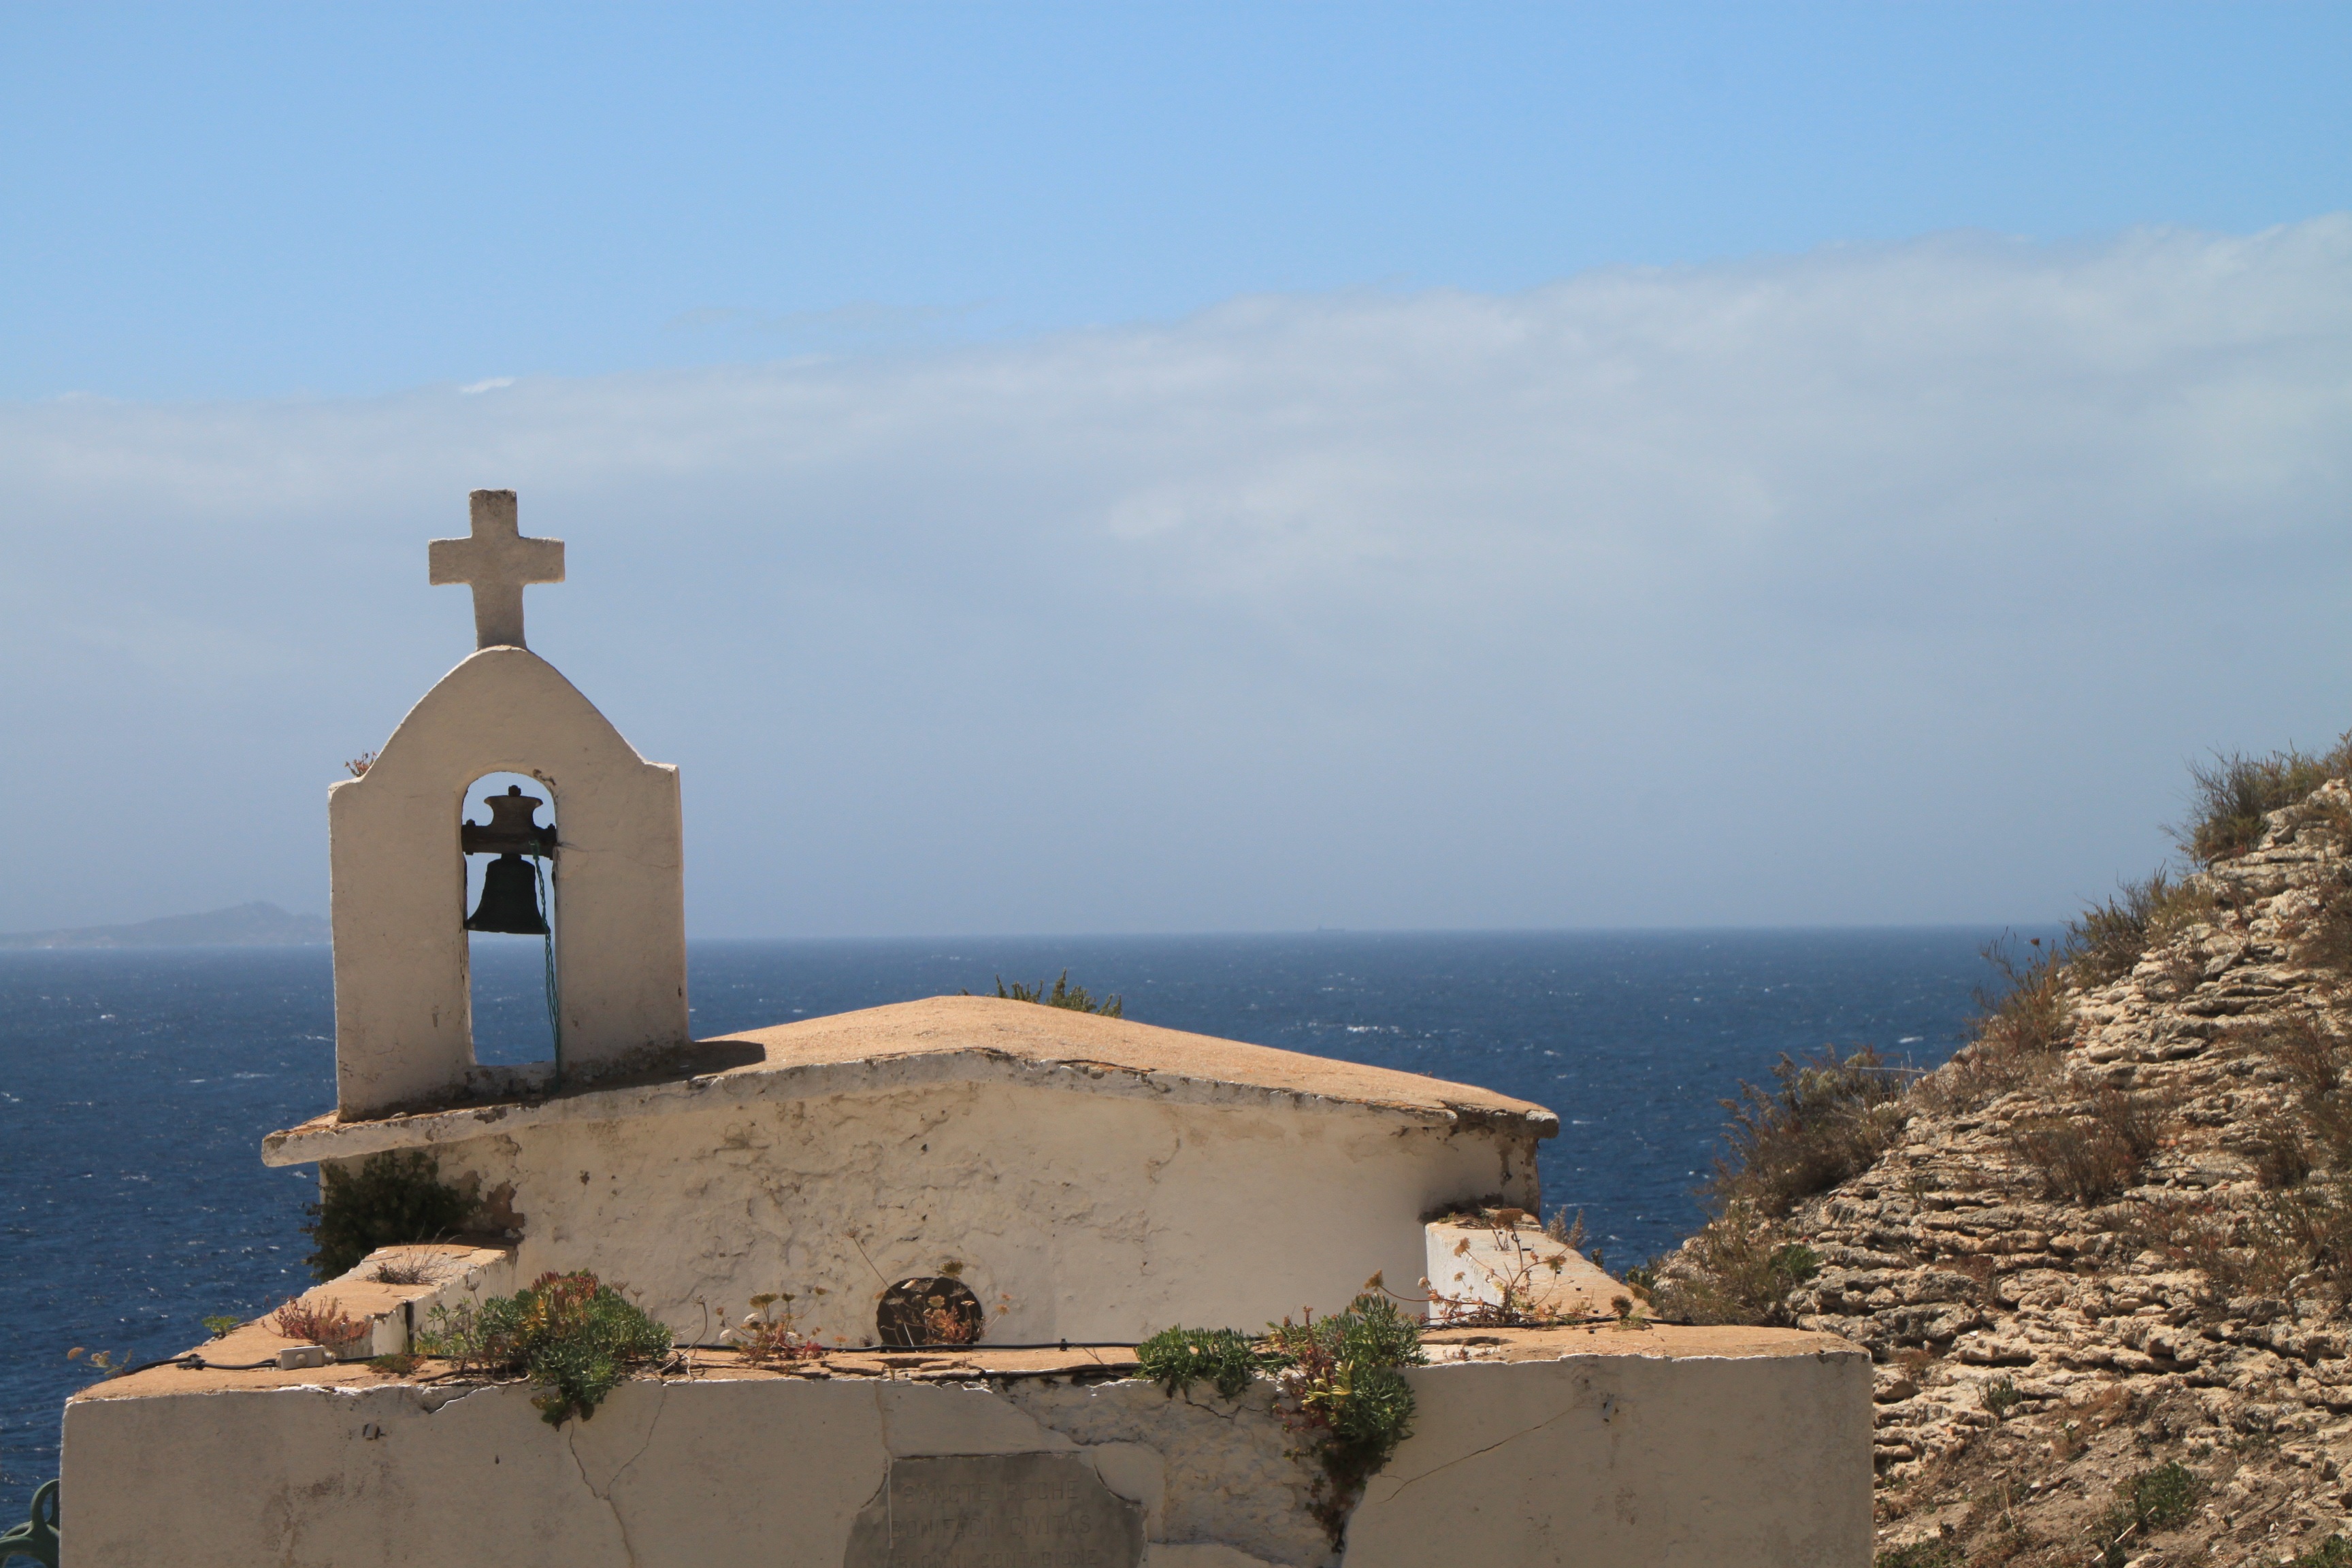
sea, coast, ocean, lighthouse, vacation, tower, church, fortification, monastery, corsica, cape, bonifacio, ancient history